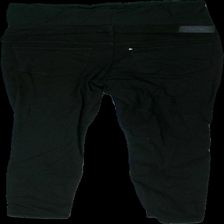
View: back
Type: Jeans
Category: Ladies
Brand: H&M
Colors: Black
Material: 100% cotton
Cut: Regular
Size: L
Season: All
Trend: Denim
Price range: <50
Recommended usage: Reuse
Description: svarta gravid byxor, lite noppriga och håriga